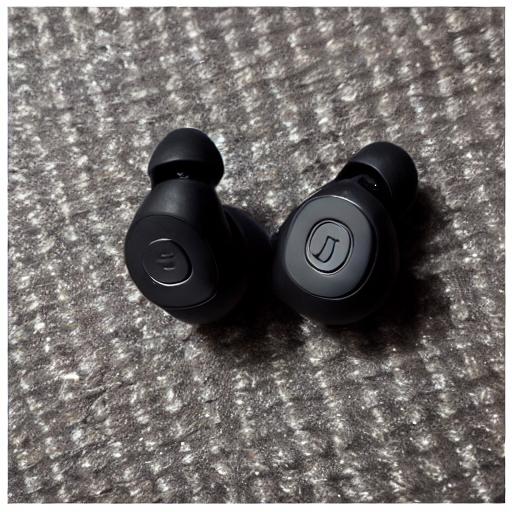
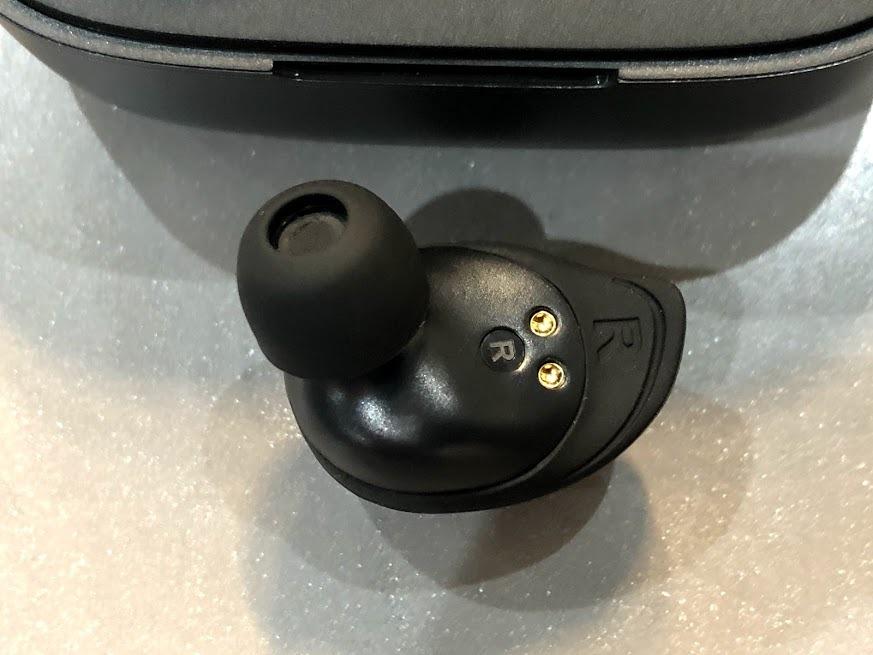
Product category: earbuds
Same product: no